Club de Campo Villa de Madrid

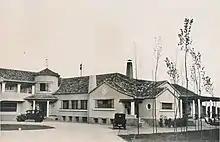
The original clubhouse, 1931

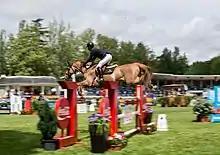
Show jumping at the Longines Global Champions, 2019

The club hosted the 2008 Fed Cup final, when Russia defeated Spain 4–0.